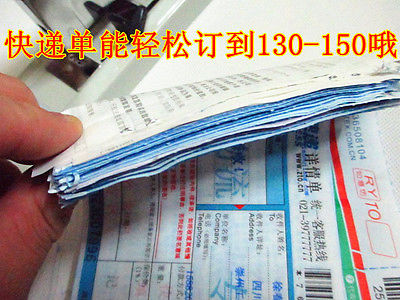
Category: stapler